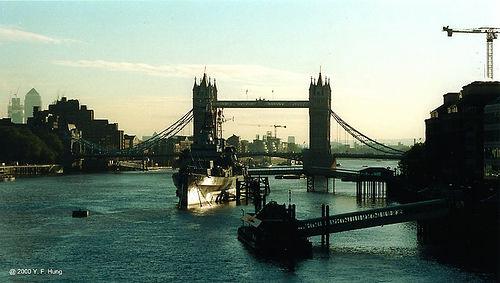
Weather: sun or clear